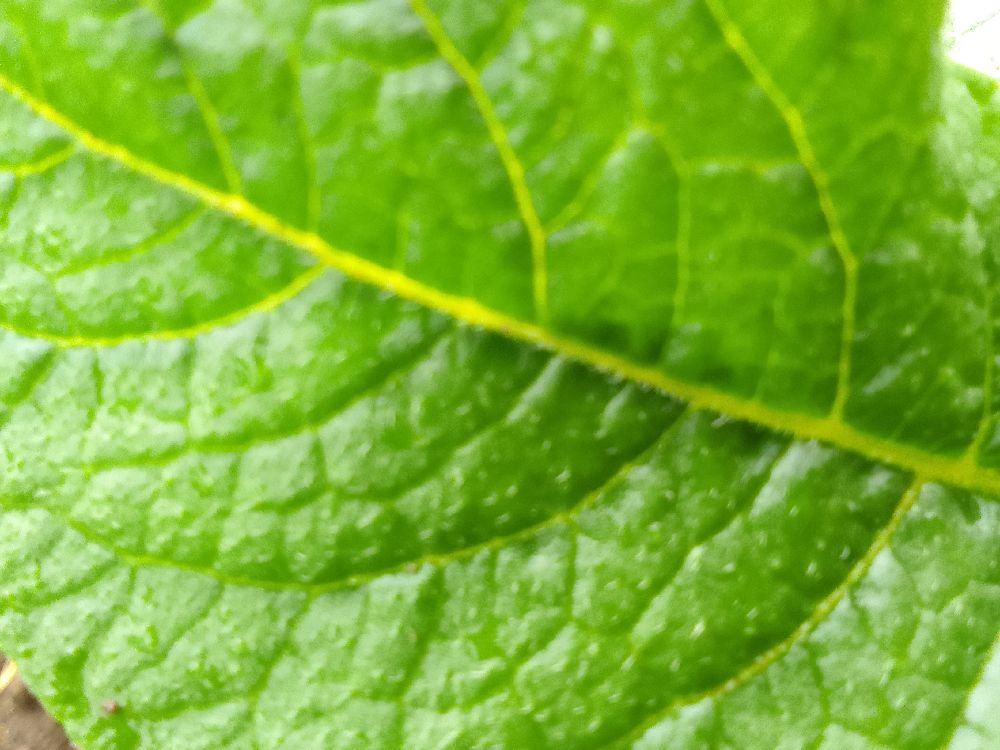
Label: Healthy